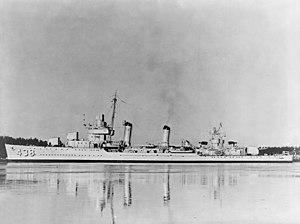
La bataille navale de Casablanca était une série d'engagements navals livrés entre les navires de l'United States Navy couvrant l'invasion de l'Afrique du Nord et des navires de l'État français défendant la neutralité du Protectorat français du Maroc conformément à l'Armistice du 22 juin 1940 signé à Compiègne pendant la Seconde Guerre mondiale.